Part 8 (Twin Peaks)

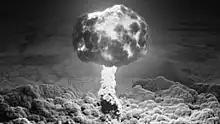
The detonation of an atomic bomb as seen in the episode.

"Part 8", also known as "Gotta Light?", is the eighth episode of the third season of the American surrealist mystery-horror drama television series "Twin Peaks". It was written by series creators Mark Frost and David Lynch, directed by Lynch, and stars Kyle MacLachlan. "Part 8" was first broadcast on June 25, 2017, on Showtime, and was watched by an audience of 246,000 viewers in the United States. The episode is composed of lengthy, surreal scenes, with very little dialogue throughout, and was largely shot in black and white. It received critical acclaim.